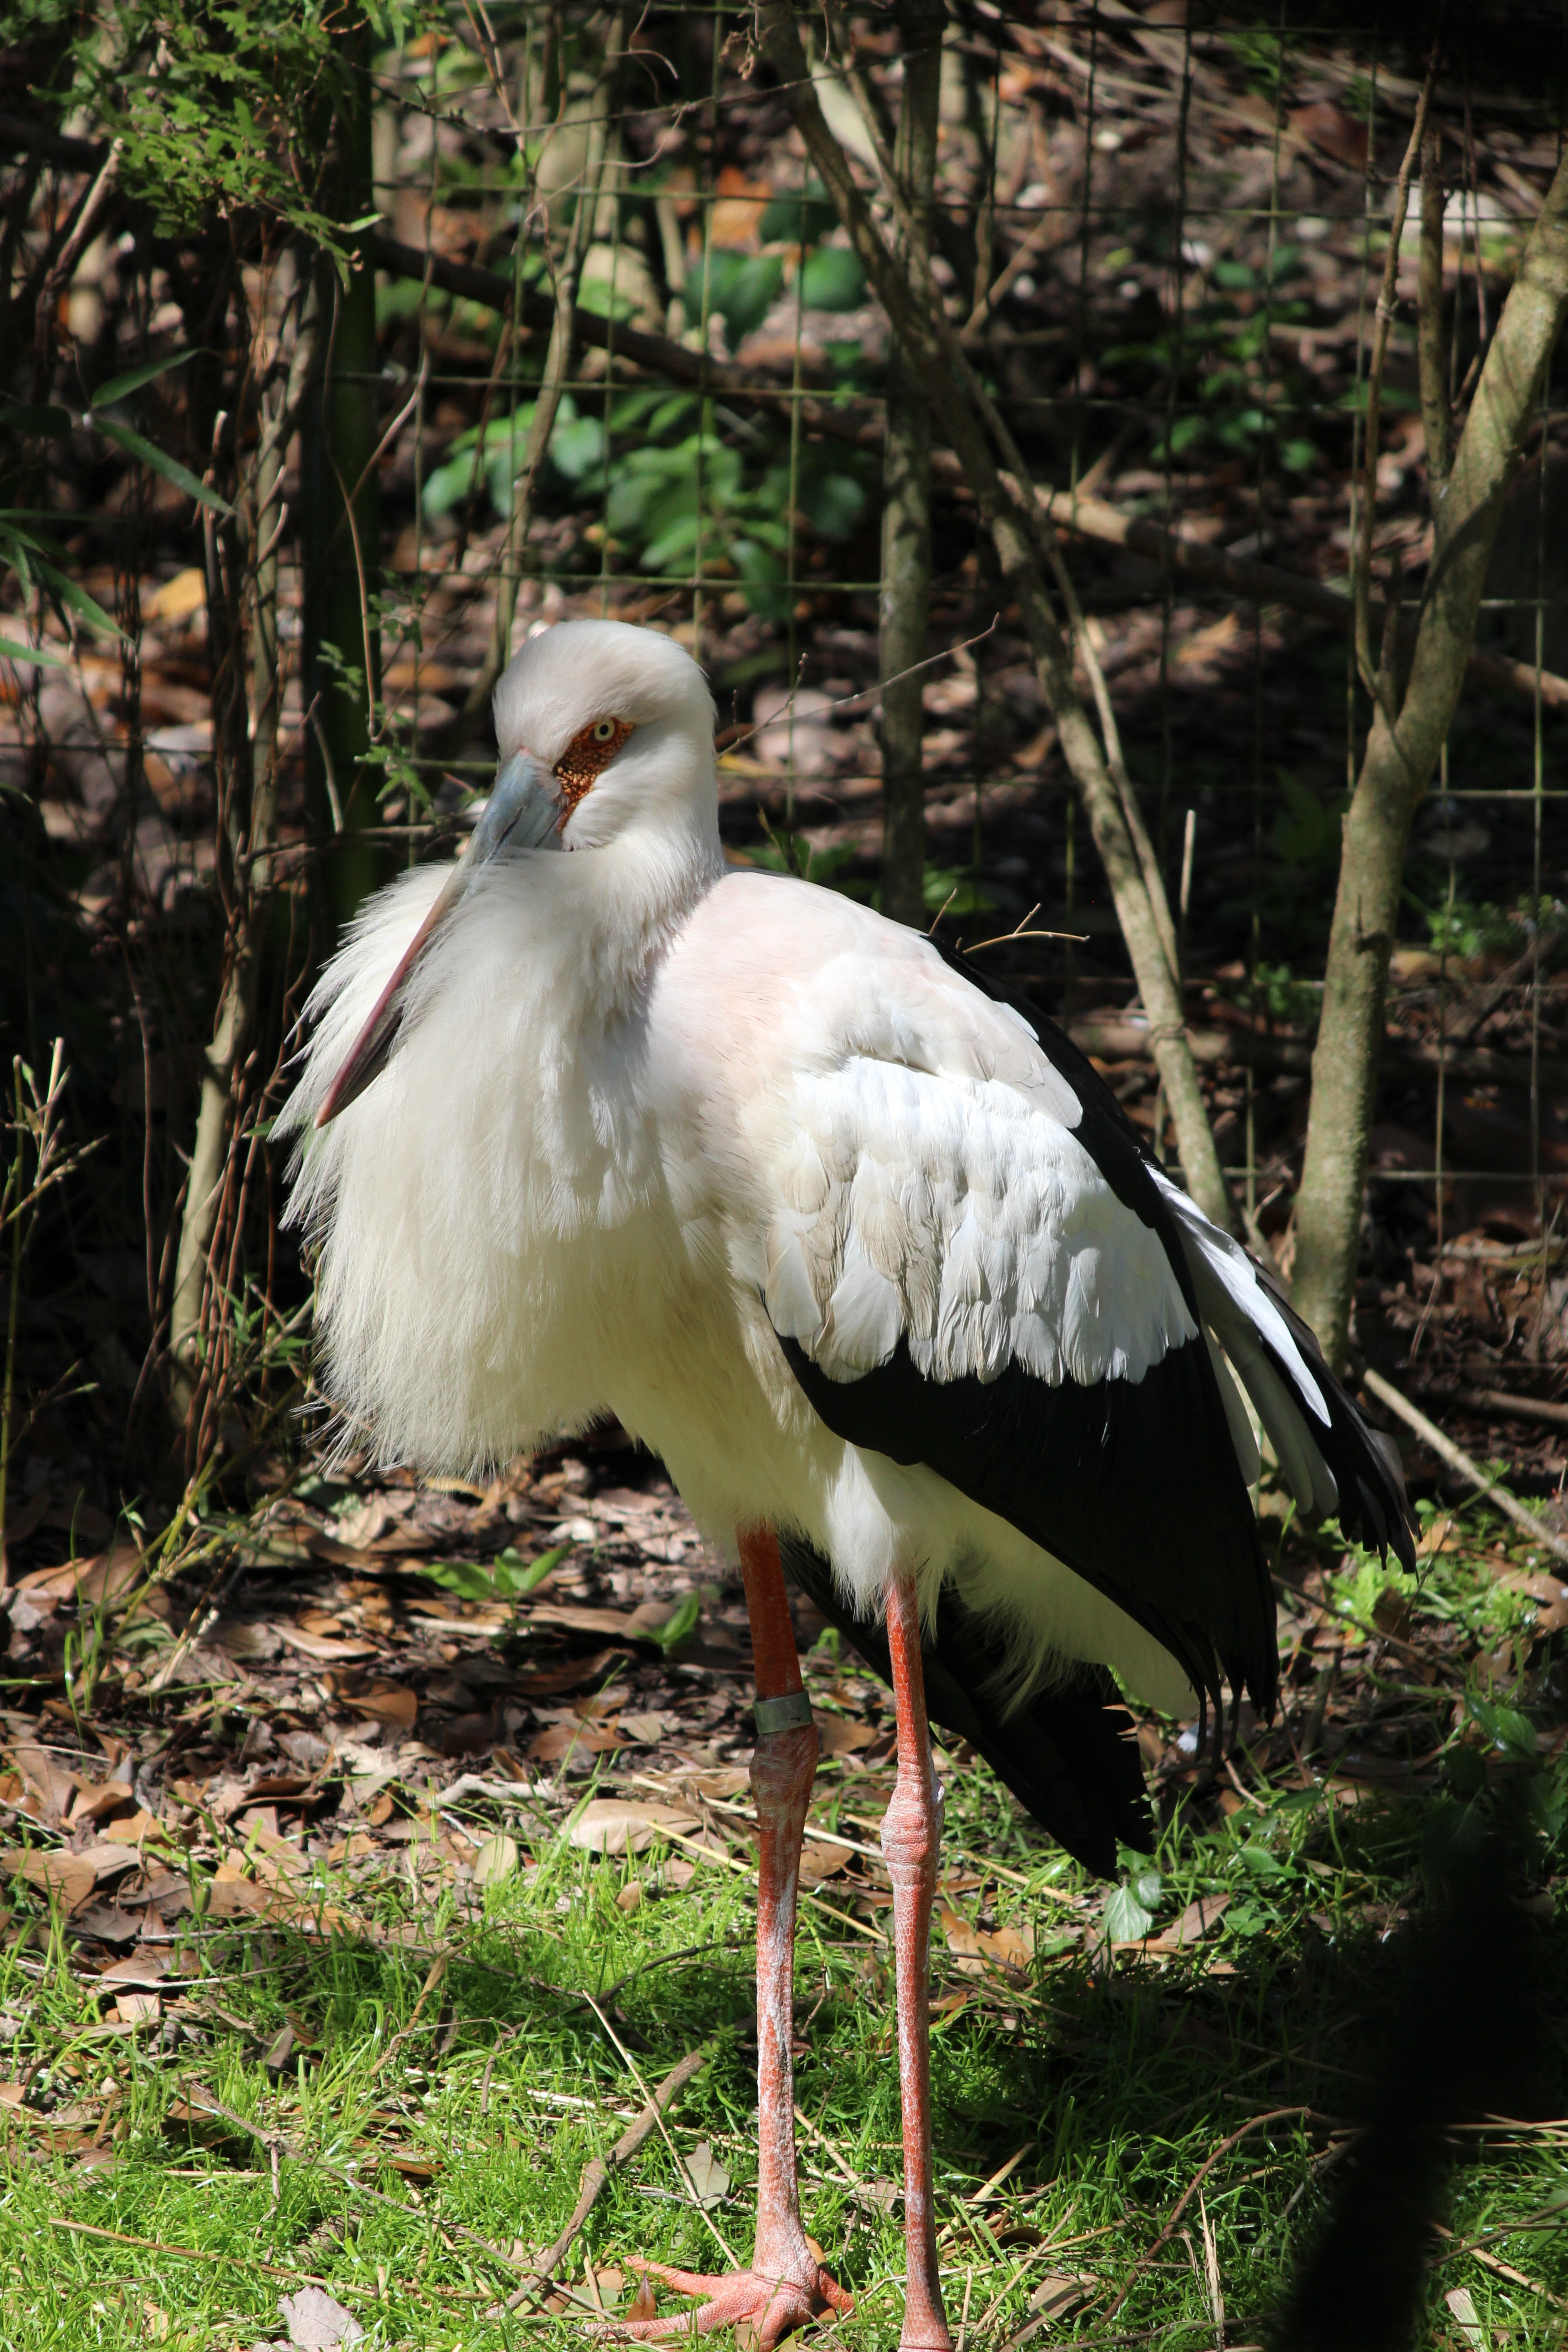
nature, bird, white, wildlife, zoo, beak, black, fauna, stork, vertebrate, ibis, white stork, whooping crane, ciconiiformes